Košutnjak

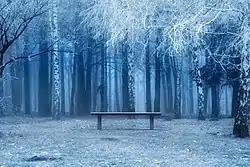
Winter in Košutnjak

In the 19th century, Košutnjak was a fenced hunting ground and royal excursion place for the members of the Obrenović dynasty. Engineer, urbanist and professor at the Belgrade Lyceum, Atanasije Nikolić, was given a task of arranging the forest. He also arranged the neighboring Topčider Park and its nursery garden, and avenues along city's main streets and squares. Until the World War I, the area was under quality oak forest. A document from 1849 says that there were 48 deer in Košutnjak, 13 bulls and 35 does. In 1884 the first railway in Serbia, which connected Belgrade and Niš, was constructed through the forest. In 1908 Belgian architect Alban Chambon drafted a new general urban plan (GUP) in 1908 which made Košutnjak a public park.